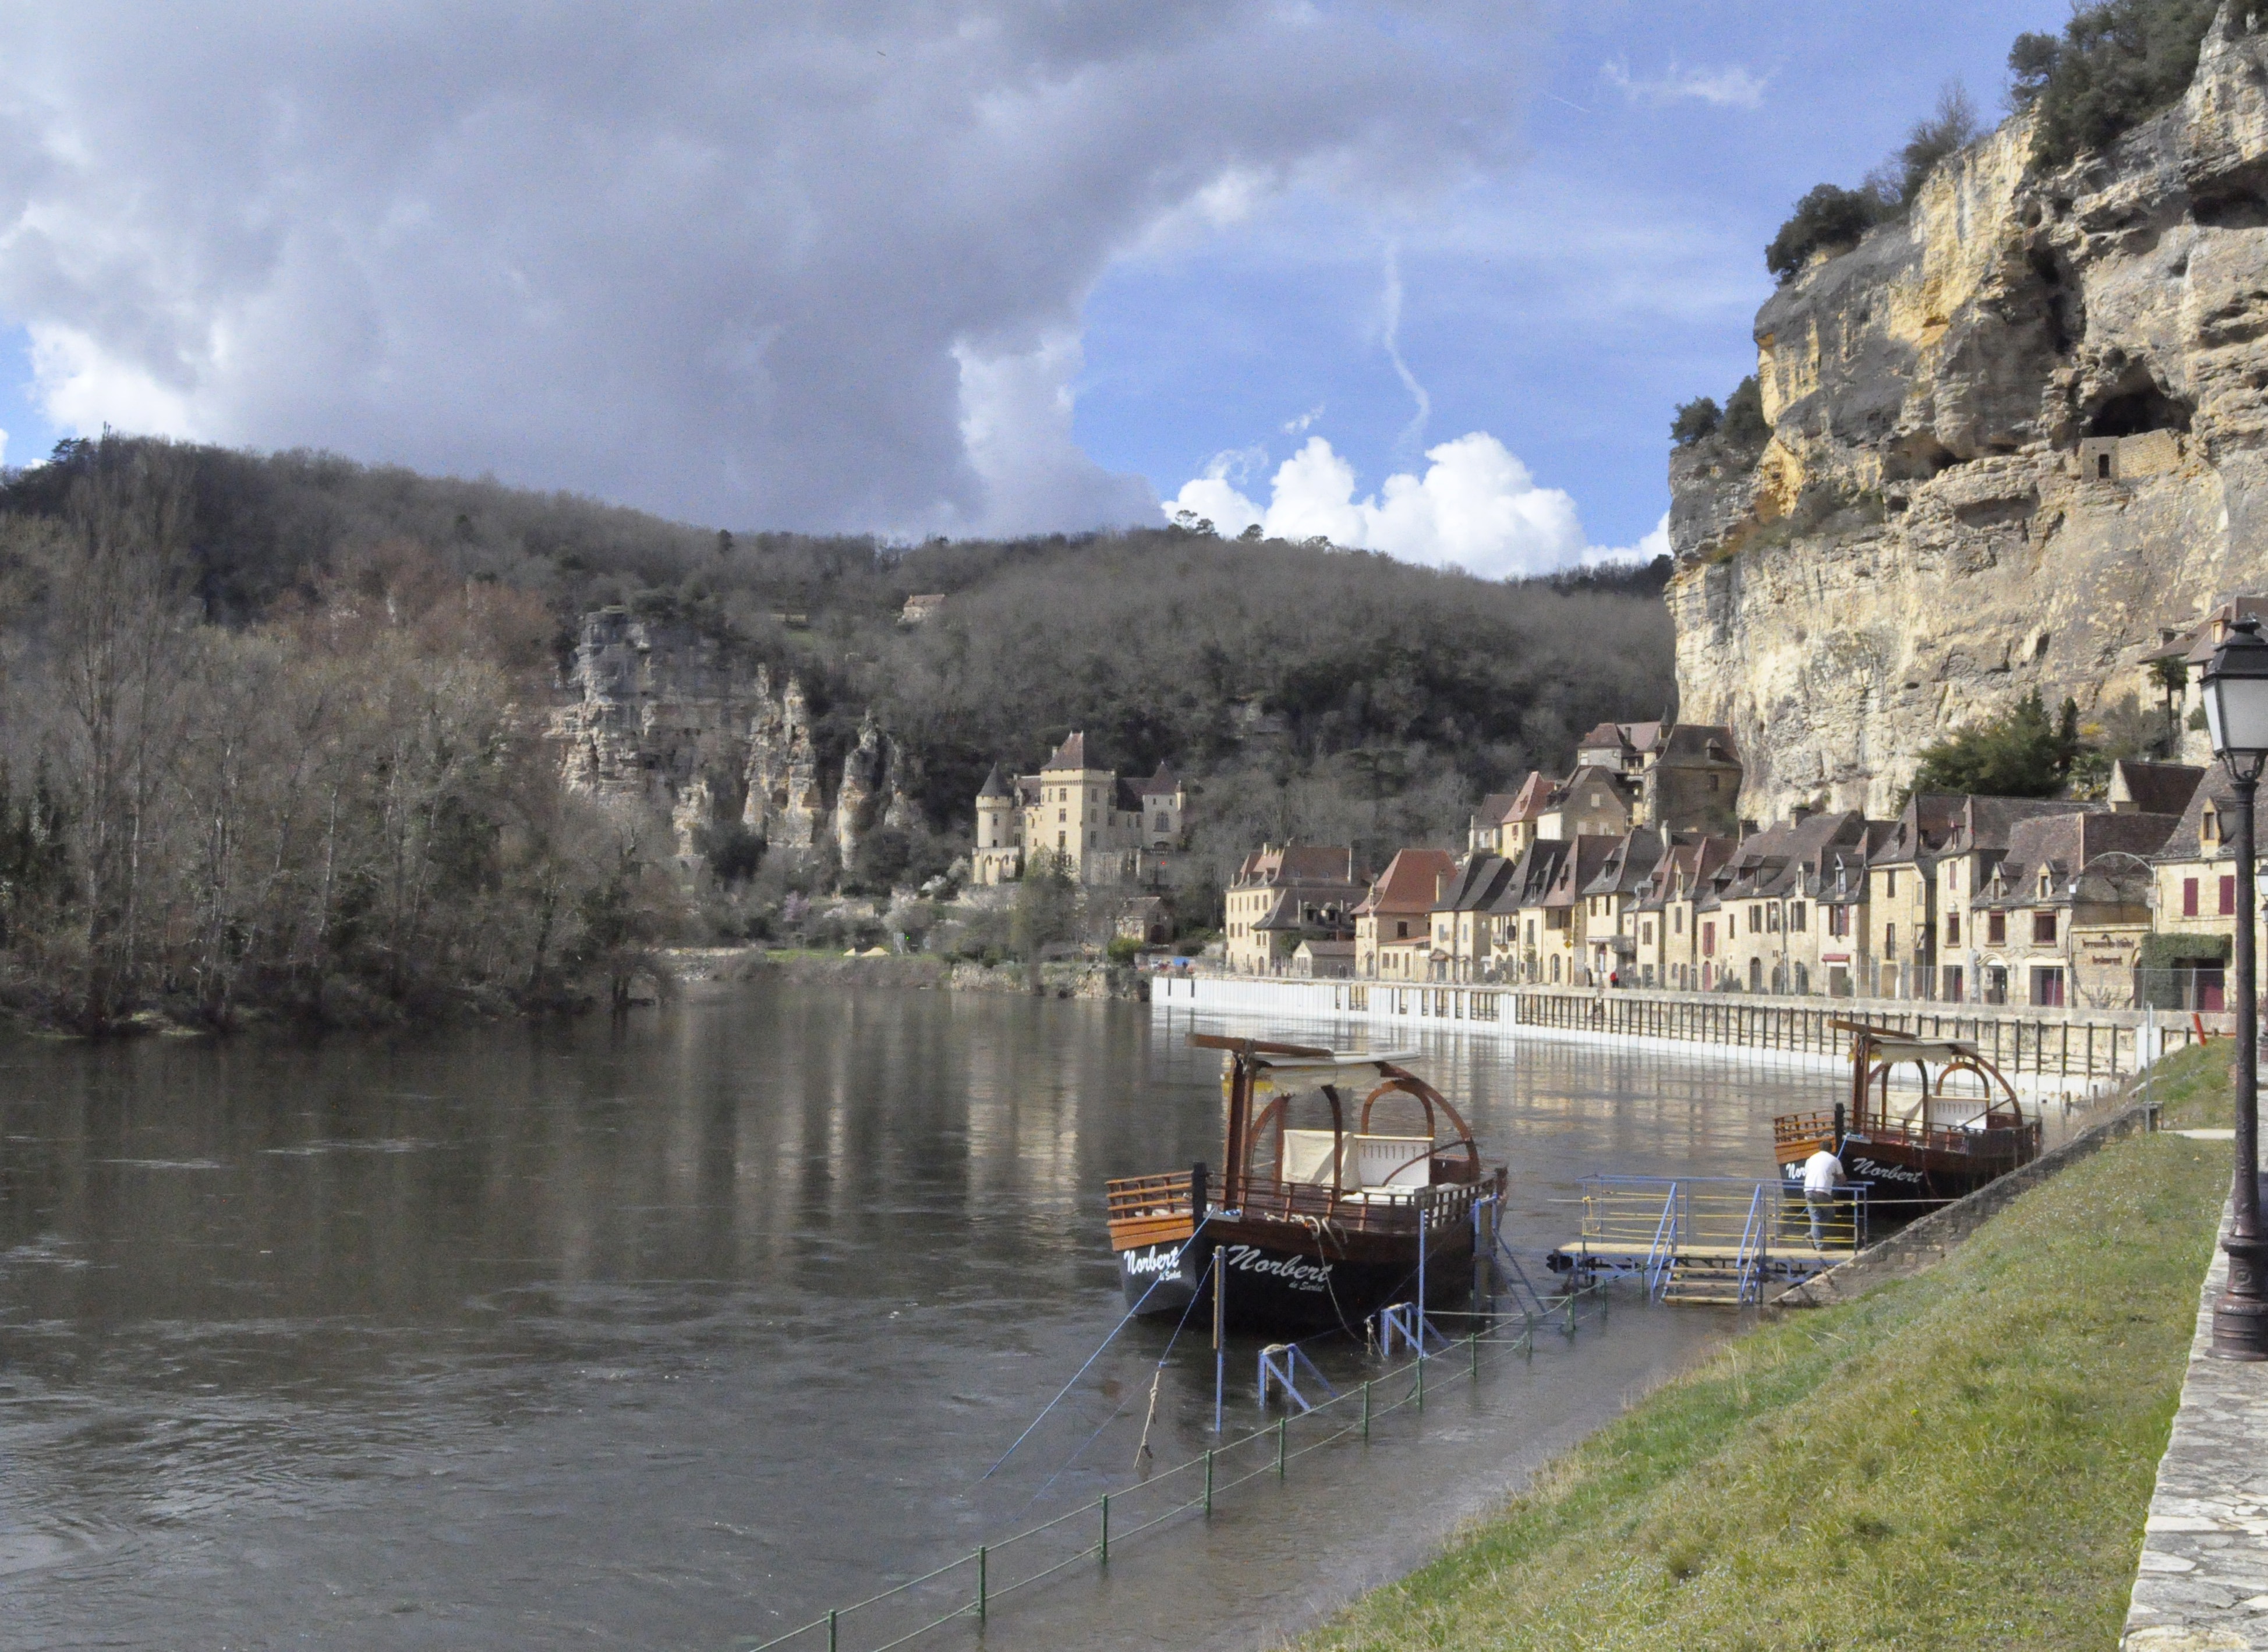
sea, lake, town, river, canal, france, vehicle, fjord, waterway, body of water, dordogne, landform, geographical feature, castling gageac